Mosaic

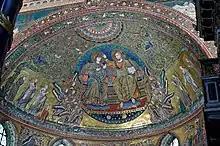
Apse mosaic in the Santa Maria Maggiore

The Nea Moni Monastery on Chios was established by Constantine Monomachos in 1043–1056. The exceptional mosaic decoration of the dome showing probably the nine orders of the angels was destroyed in 1822 but other panels survived (Theotokos with raised hands, four evangelists with seraphim, scenes from Christ's life and an interesting Anastasis where King Salomon bears resemblance to Constantine Monomachos). In comparison with Osios Loukas Nea Moni mosaics contain more figures, detail, landscape and setting.